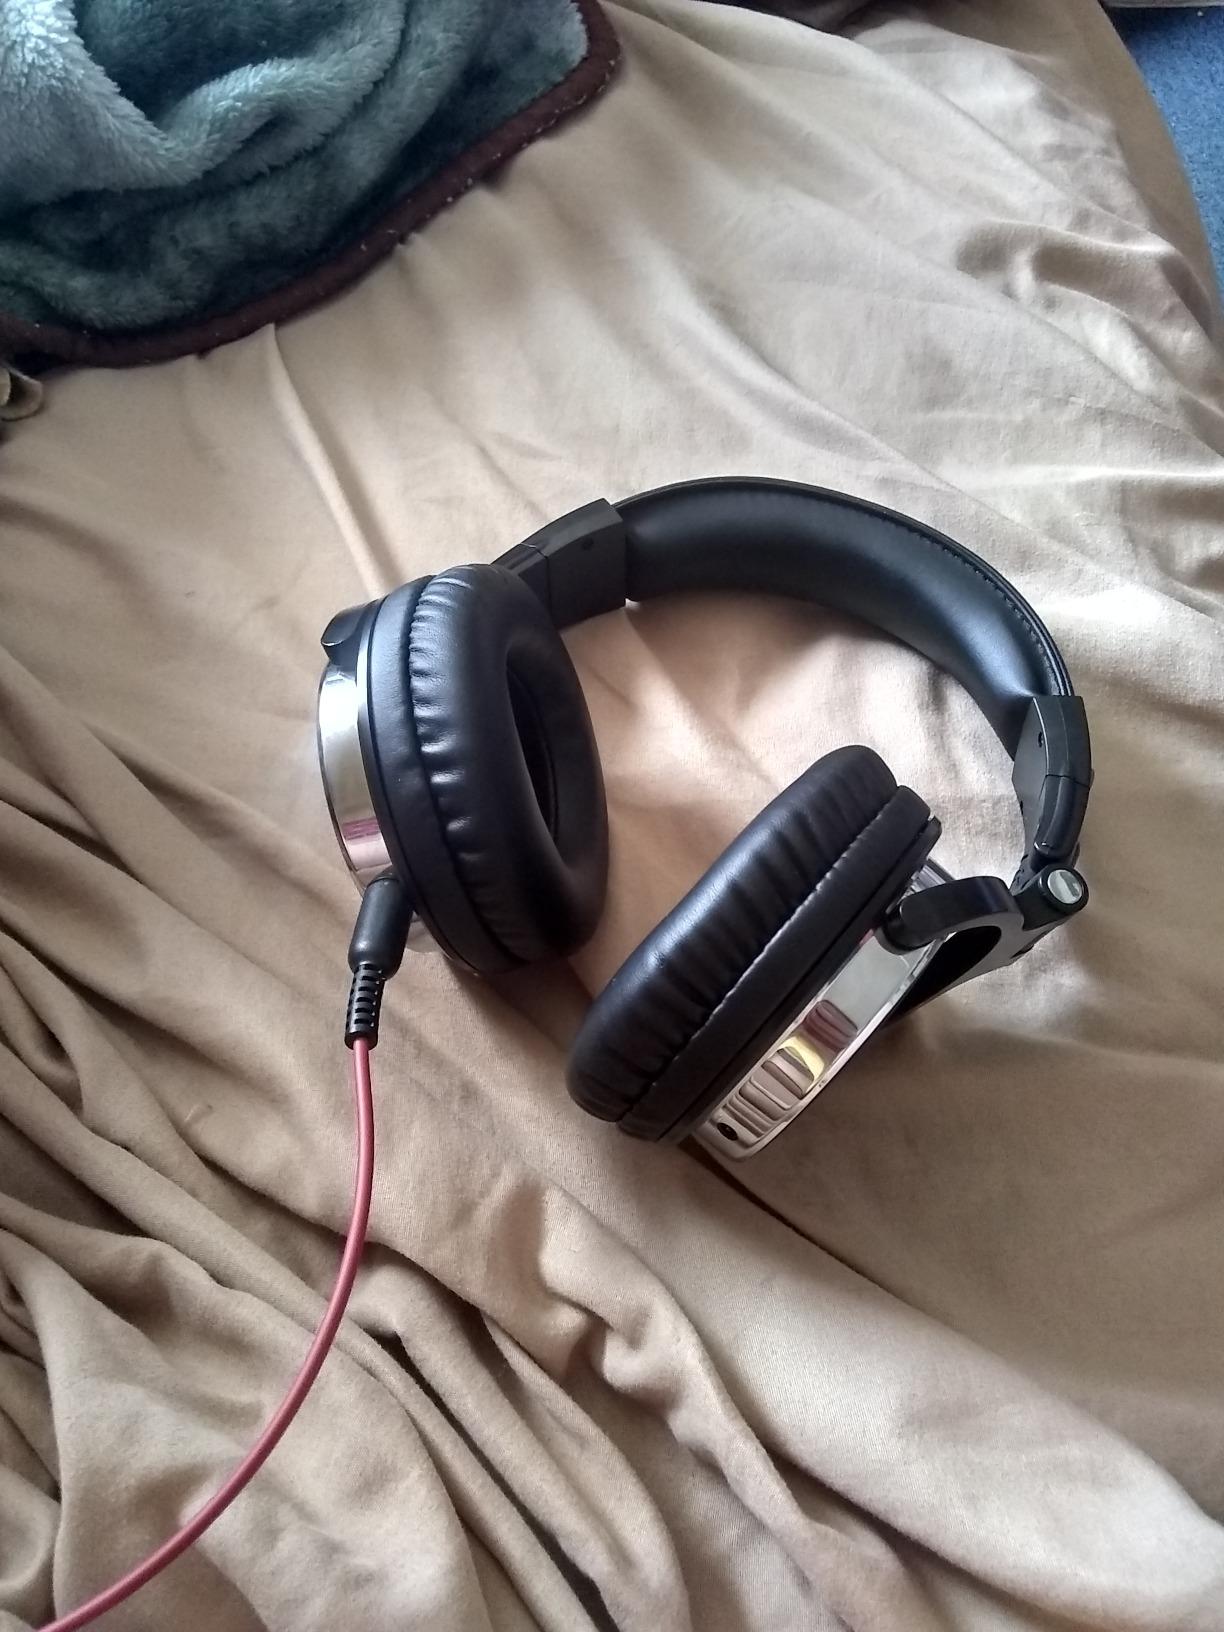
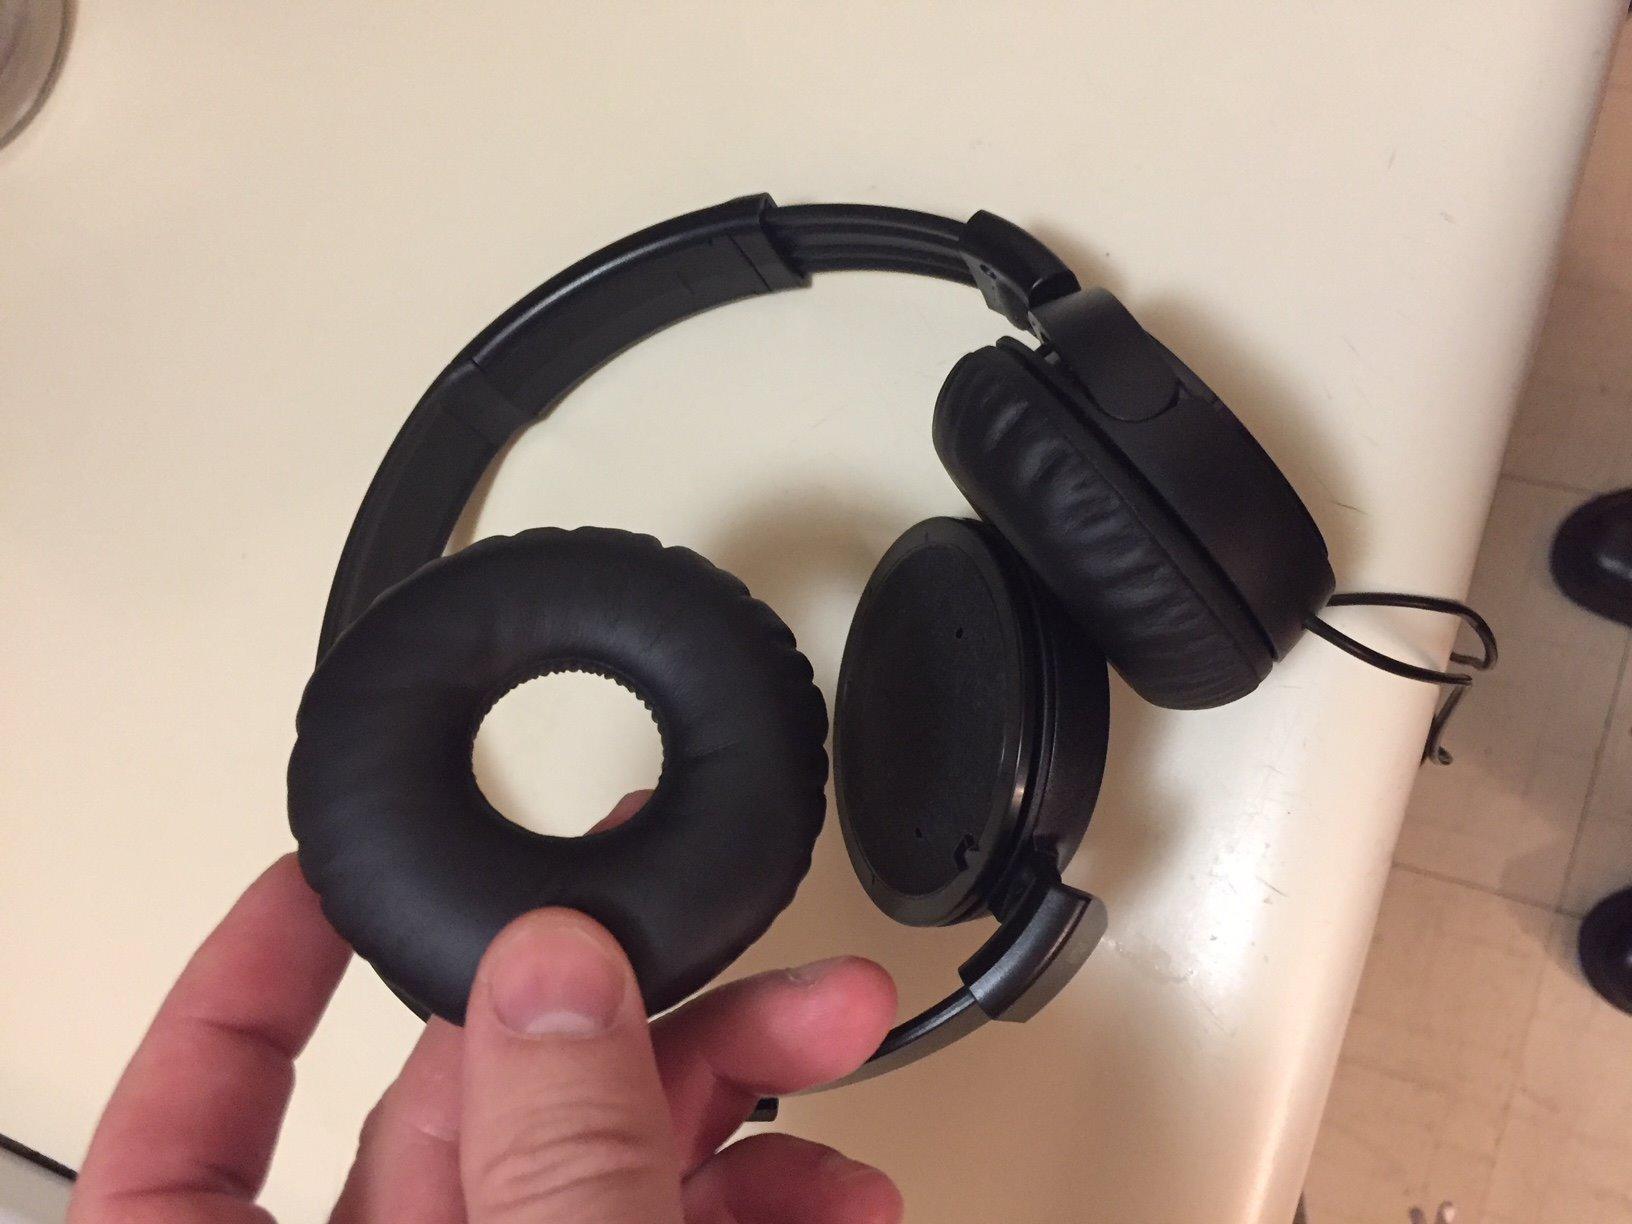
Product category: headphones
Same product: no